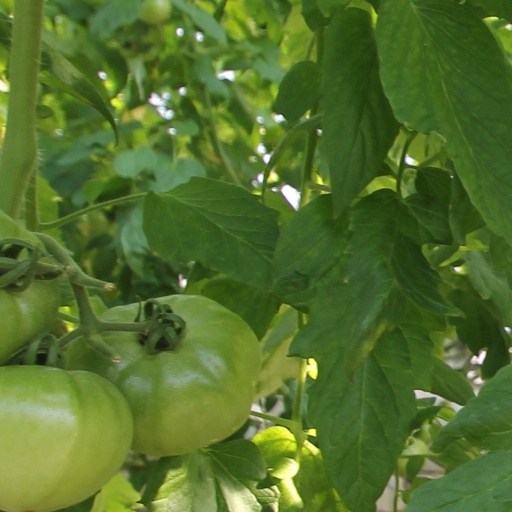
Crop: tomato